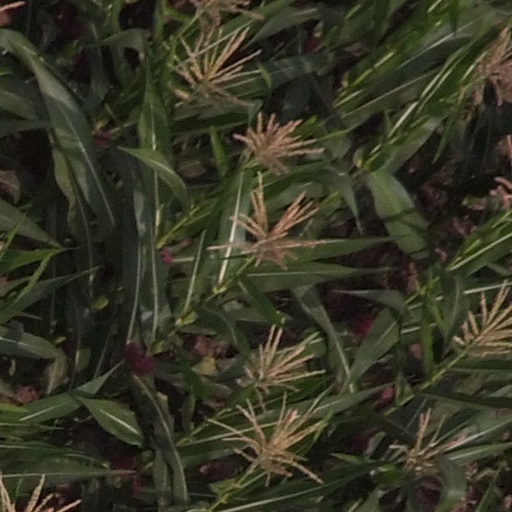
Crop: maize; corn